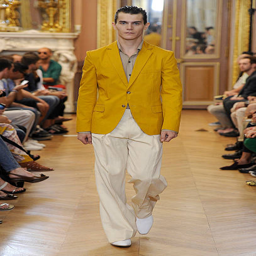
a model walks the runway at the menswear fashion show during paris fashion menswear week .